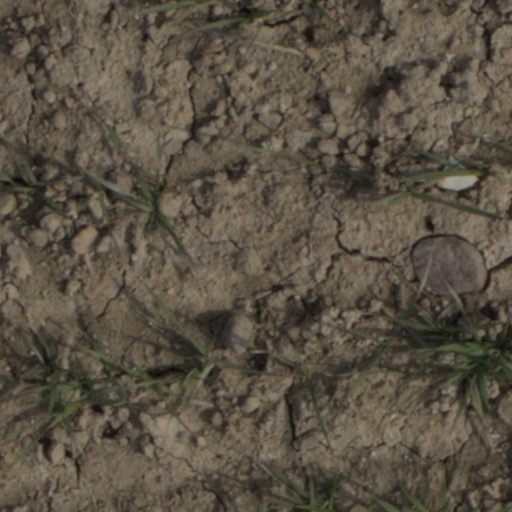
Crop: wheat